Petar Baćović

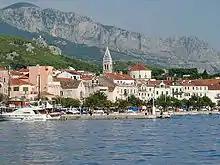
Baćović's Chetniks killed 900 Croats in villages around the coastal town of Makarska.

On 19 August, Chetniks commanded by Ostojić, but drawn mainly from Đurišić's Lim-Sandžak Chetnik Detachment and acting on the orders of Mihailović, attacked and captured the eastern Bosnian town of Foča, which had been abandoned by the Partisans in June and had then been occupied by NDH forces. After a two-hour battle, Chetnik units entered Foča and began massacring the Muslim population of the town, regardless of gender and age. According to the initial Chetnik reports, a total of 1,000 people were killed, including about 450 members of the Croatian Home Guard and Ustaše Militia, as well as around 300 women and children. Later Chetnik reports stated that between 2,000 and 3,000 were killed in Foča after its capture. A few days after they seized Foča, Baćović and Jevđević reported to Mihailović that all traces of the massacre had been removed and they had formally announced that those responsible for looting and killing had been shot. Eight days after the capture of Foča, Baćović wrote, "on that occasion 1,200 Ustaše in uniform and about 1,000 compromised Muslims perished, while we suffered only four dead and five wounded".